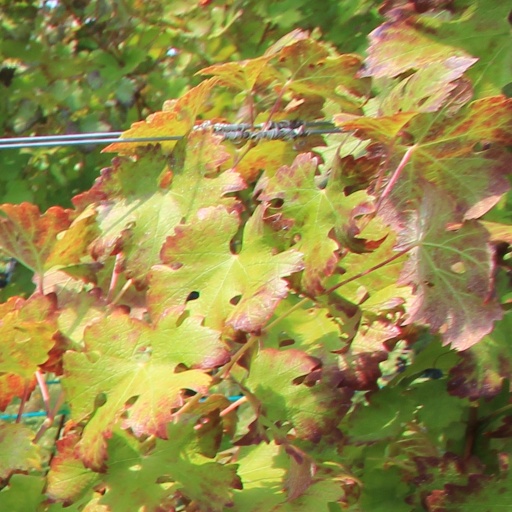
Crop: grape